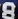
Number: 8